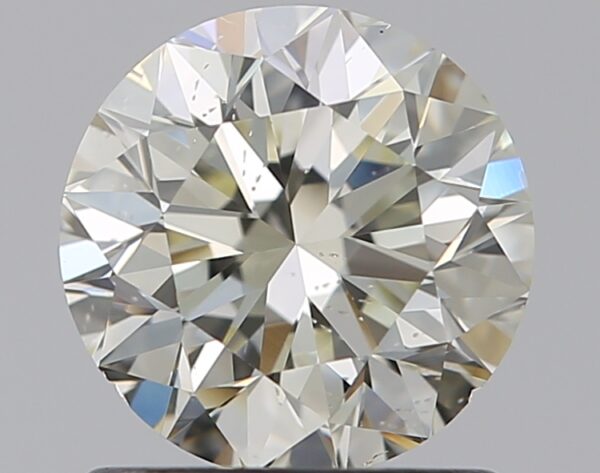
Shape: round
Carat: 1
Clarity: SI2
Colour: M
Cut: VG
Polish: EX
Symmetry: VG
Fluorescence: F
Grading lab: GIA
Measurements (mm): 6.22 x 6.26 x 4.04